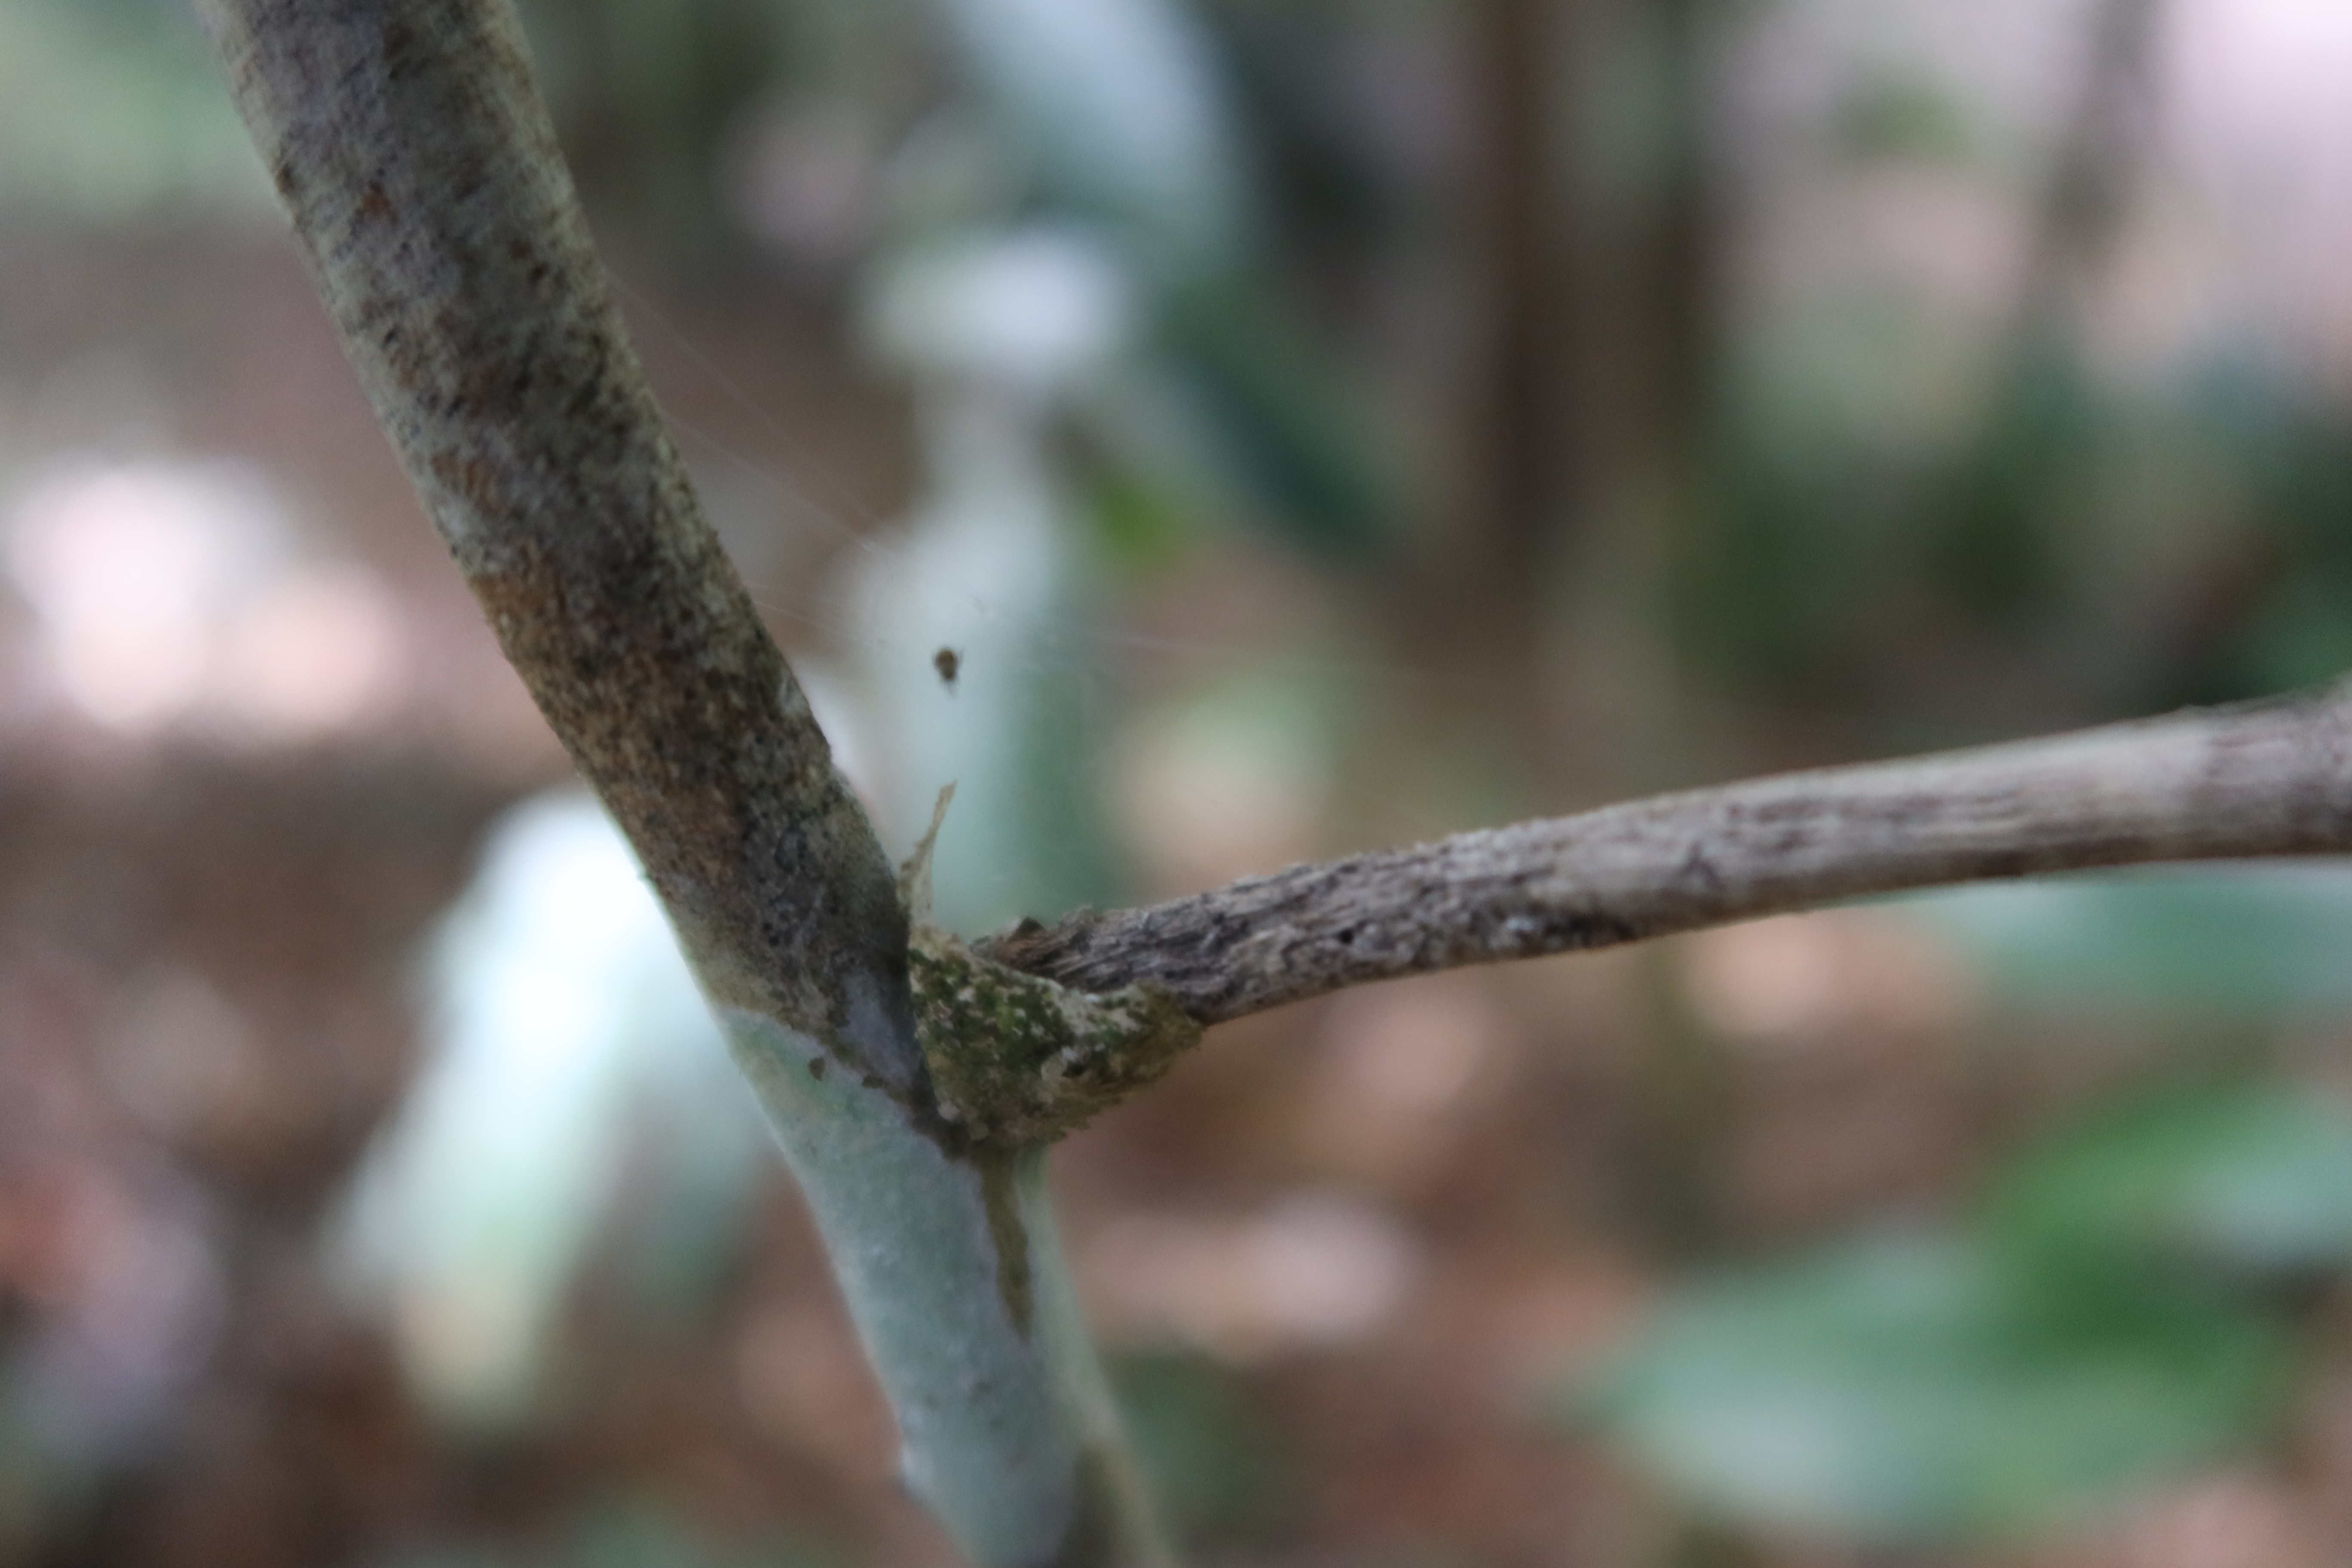
Label: Spiders